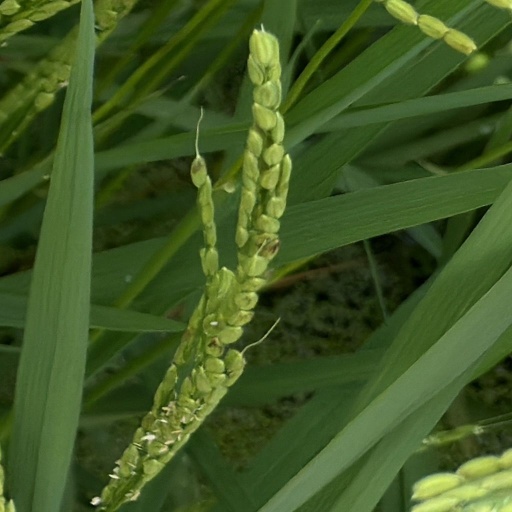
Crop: rice